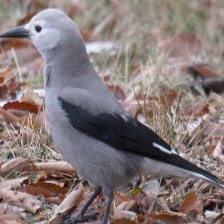
Species: CLARKS NUTCRACKER
Scientific name: NUCIFRAGA COLUMBIANA
ImageNet parent category: jay